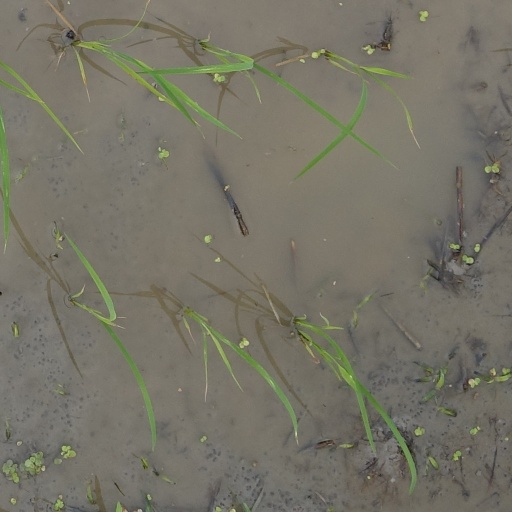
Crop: rice